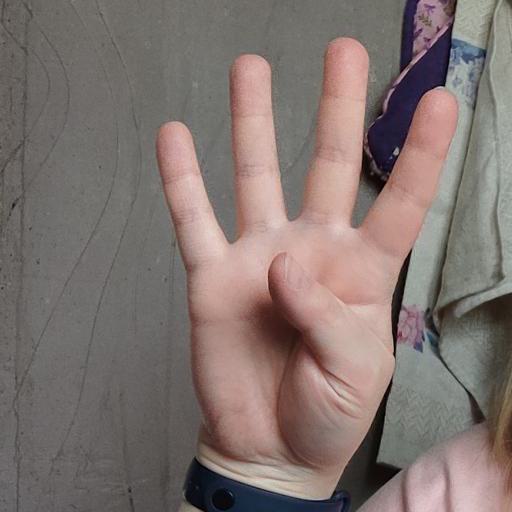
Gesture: four